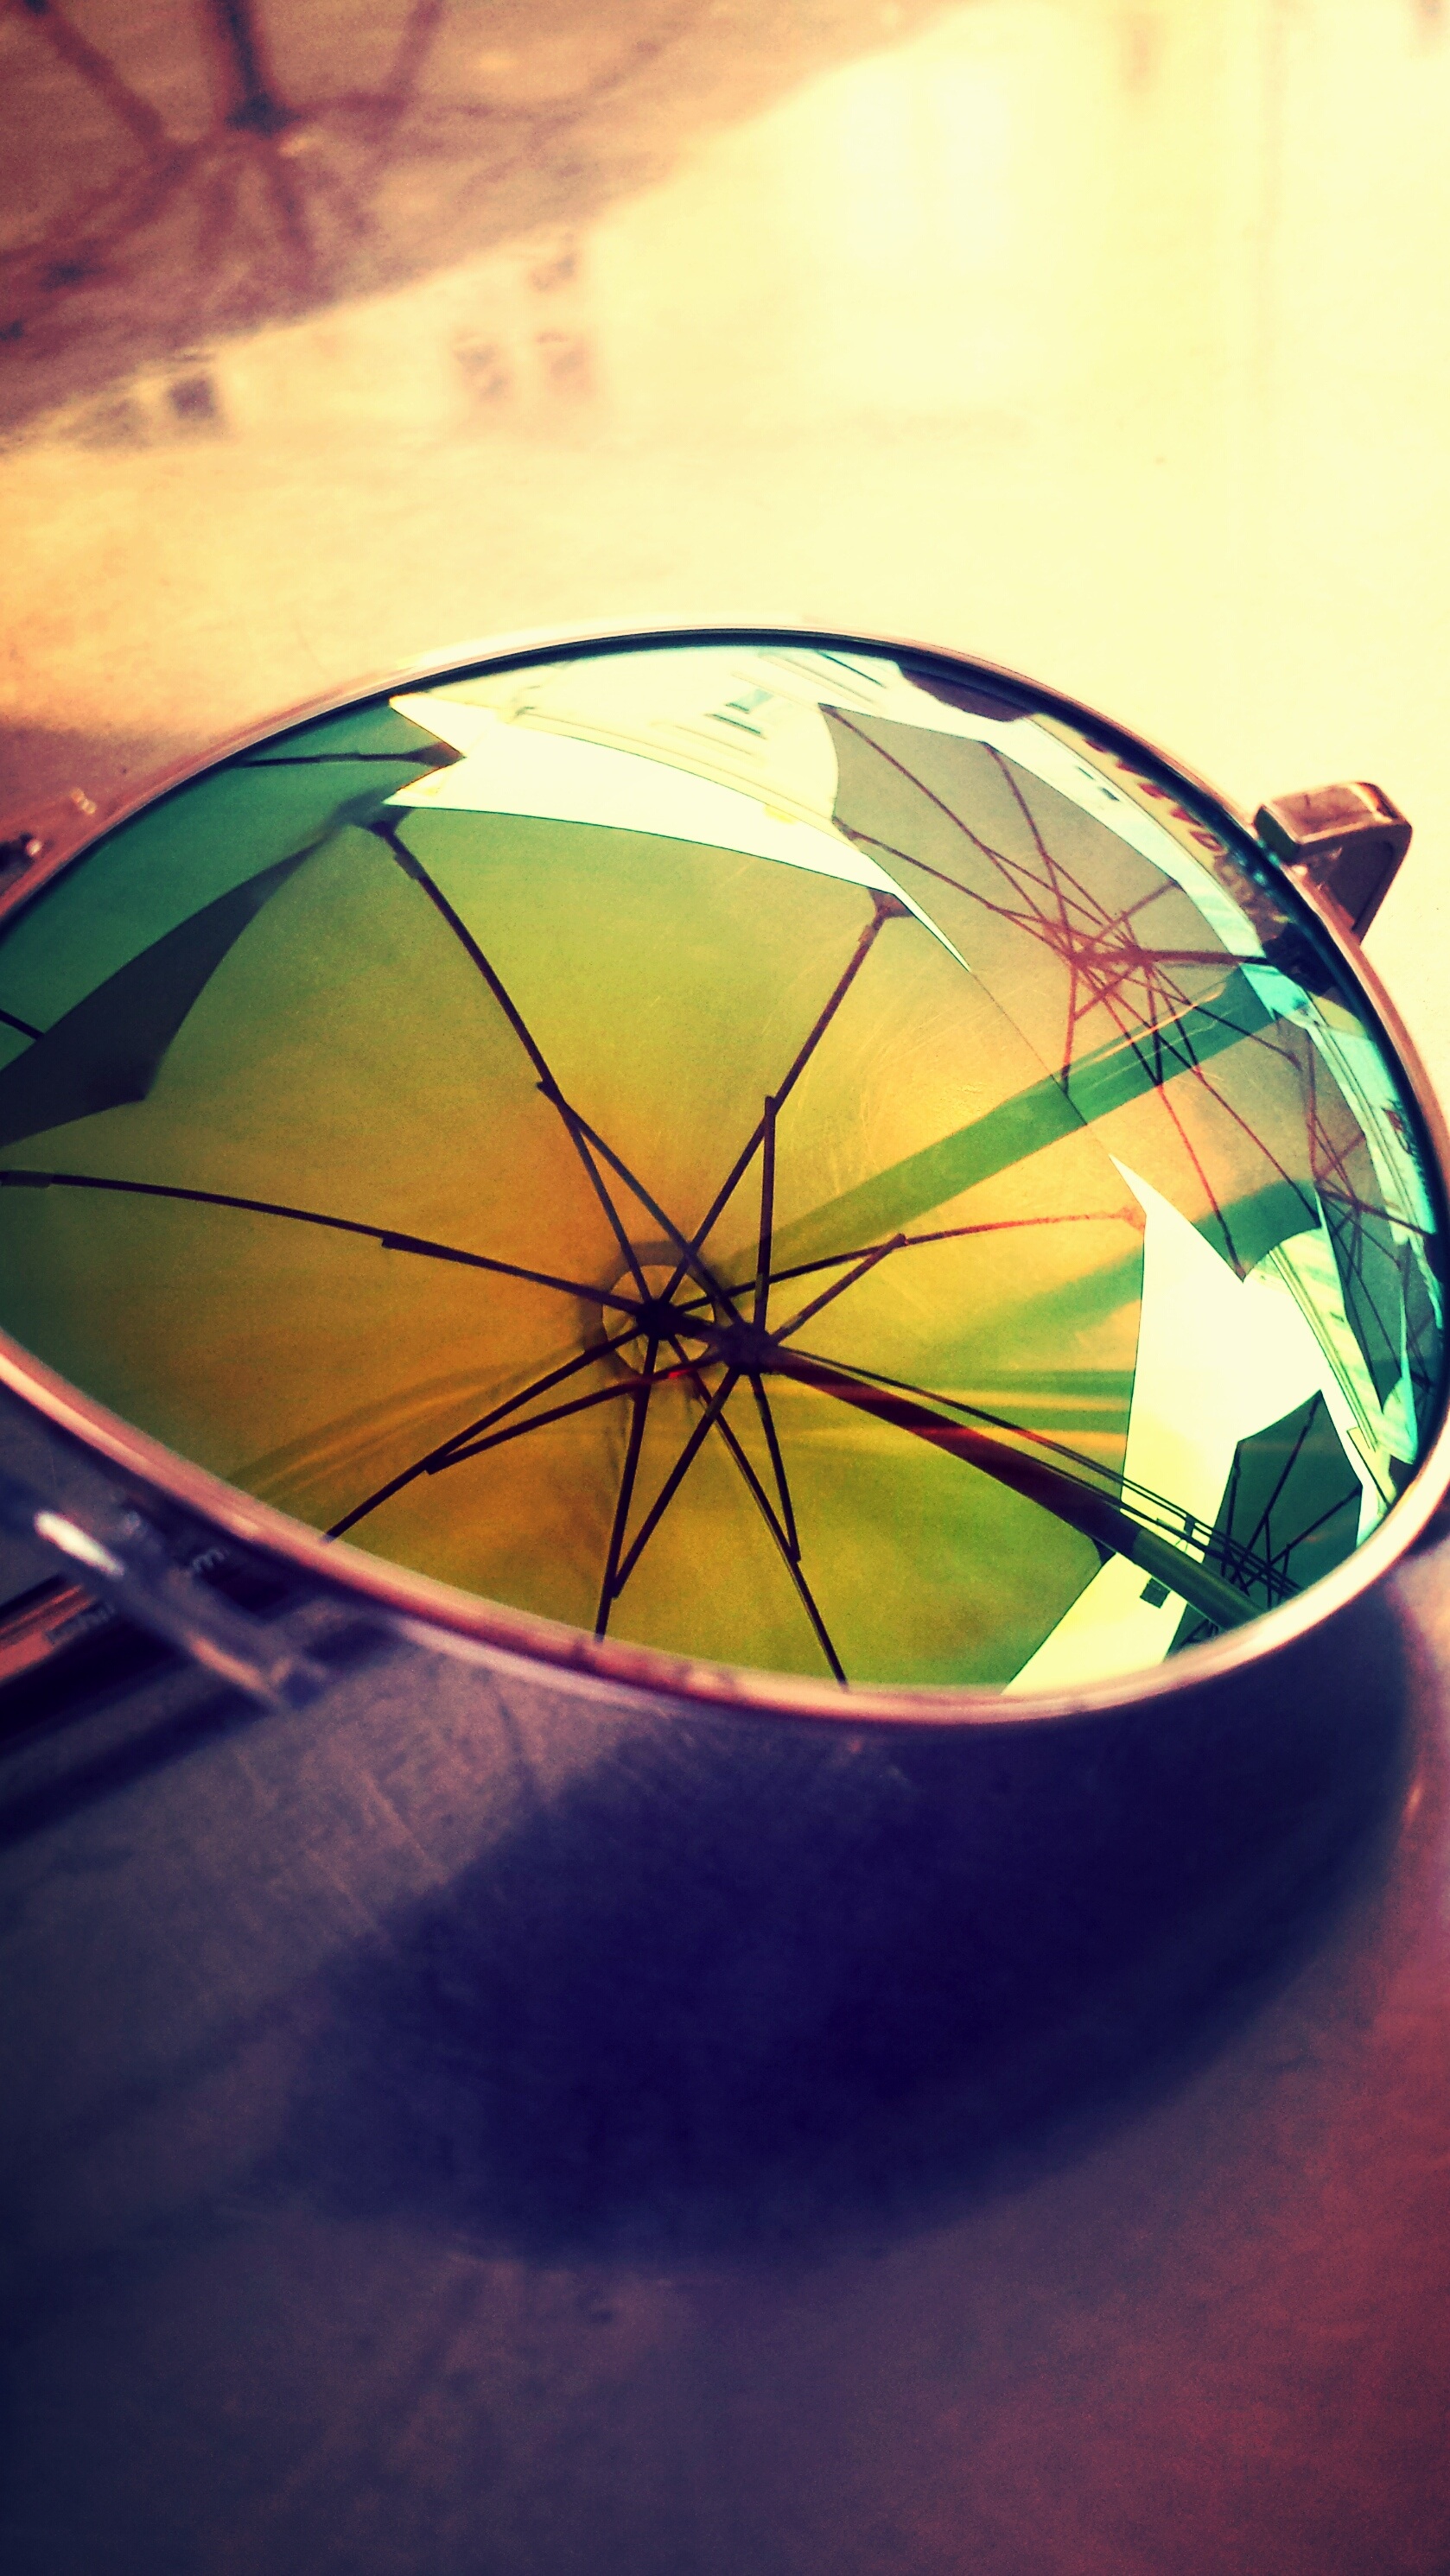
light, window, glass, summer, green, reflection, color, yellow, leisure, circle, sunglasses, glasses, symmetry, accessories, sphere, parasol, shape, lenses, macro photography, sun protection, atmosphere of earth, fashion accessory, aviator glasses